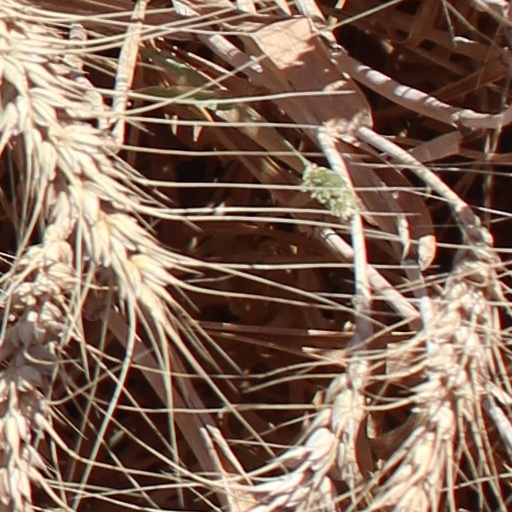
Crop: wheat